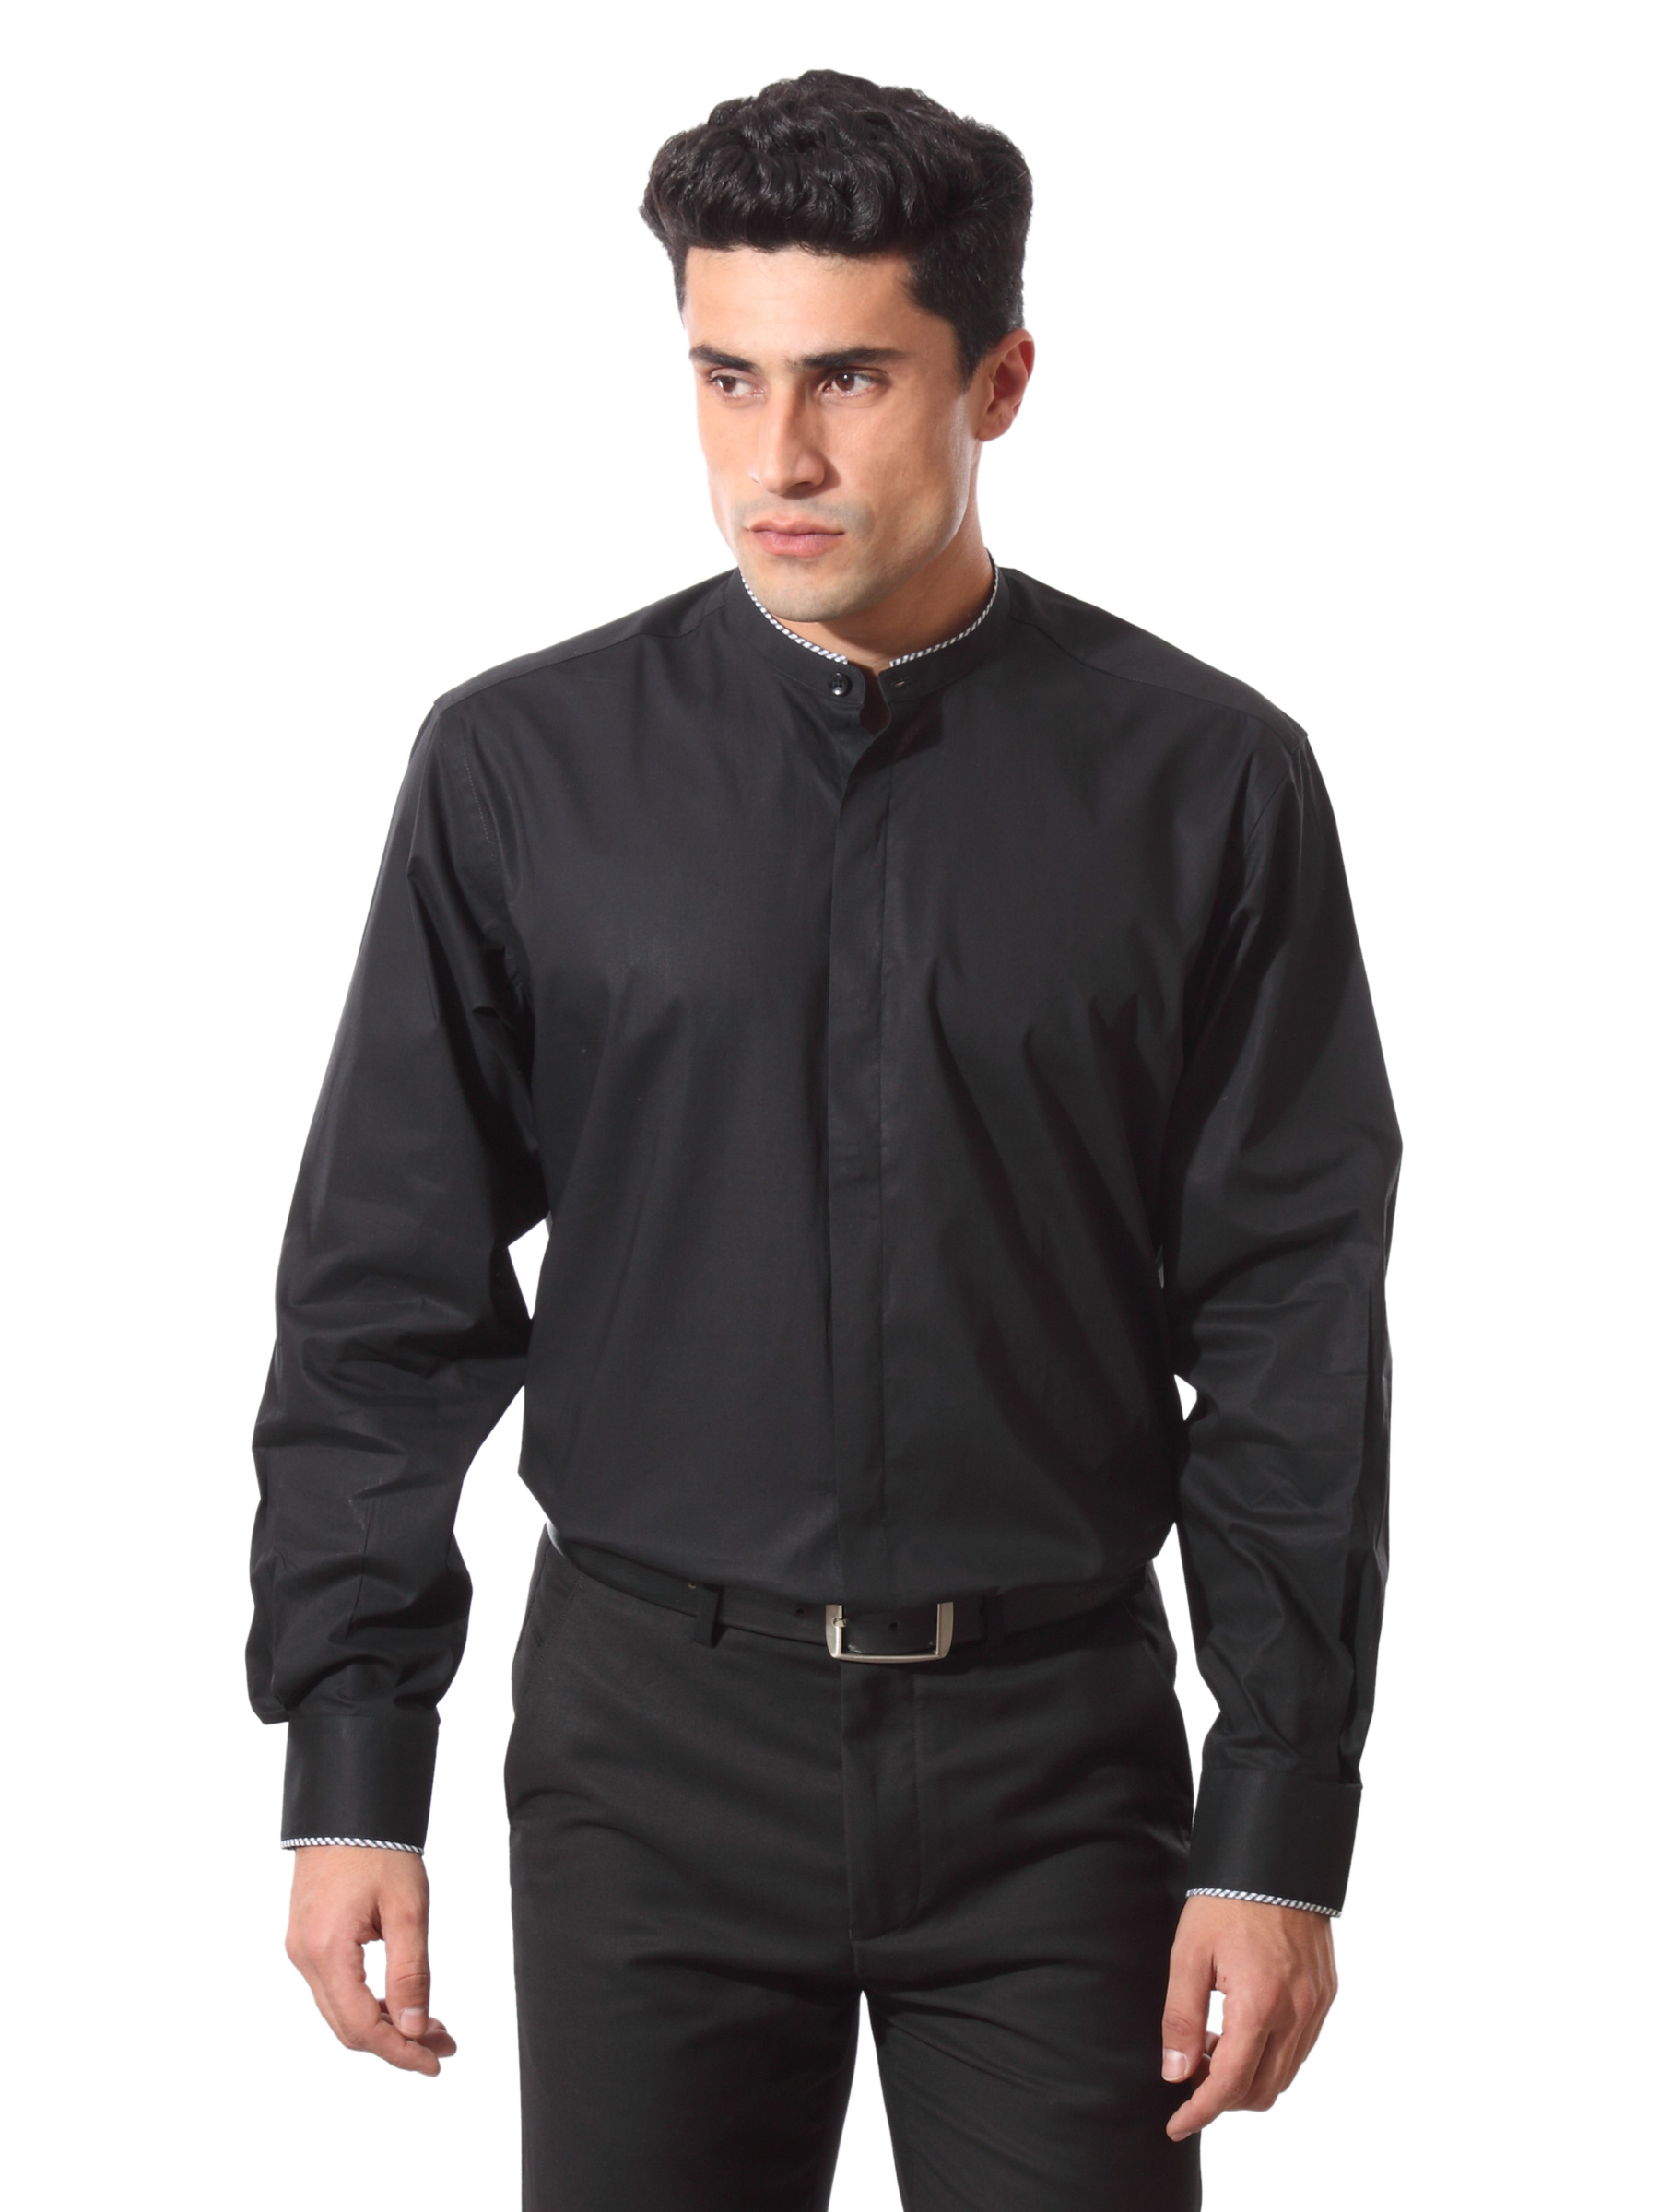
Wills Lifestyle Men ClubLife Black Shirt
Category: Apparel / Topwear / Shirts
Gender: Men
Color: Black
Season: Summer 2012
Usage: Formal